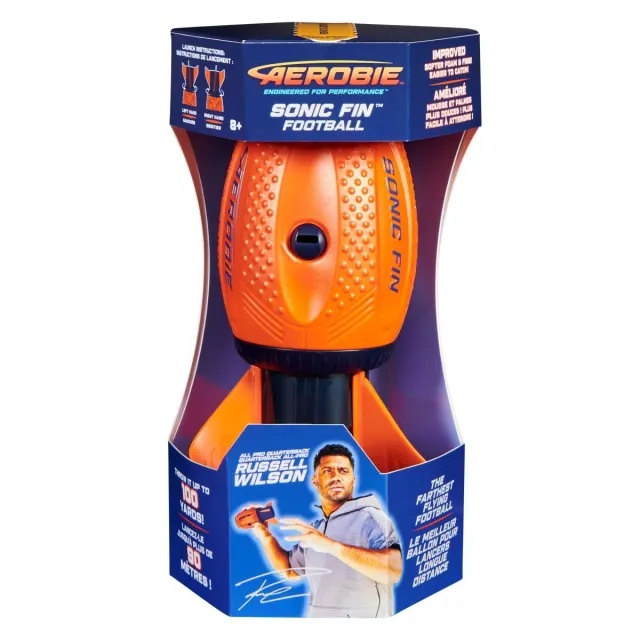
Aerobie Sonic Boom Football
How far can you throw the Aerobie Sonic Fin Football ? Sporty tweens, teens, and adults will love this aerodynamic high performance football. High tech features include: a hollow gyroscopic design for ultimate lift and throws up to 100 yards; adjustable fins that control the spin rate; customizable calibration ring for both left and right handed athletes; and a satisfying sonic sound whistle as it flies through the air! SONIC FIN FOOTBALL: Innovative aerodynamic design creates unmatched lift in the air, allowing for throws up to 100 yards! THROW PERFECT SPIRALS: Precise balance of the ball makes it easier to toss perfect spirals, and the fins can be adjusted based on the player’s spin rate for maximum distance WHISTLES IN THE AIR: Wind up, launch it as far as you can, and listen to it whistle while it flies GREAT FOR ALL AGES: Perfect for kids, adults, and anyone in between - compete against your friends to see how far you can make it go!
Brand: REGENT
Category: Toys & Games > Toys > Sports Toys > American Football Toys